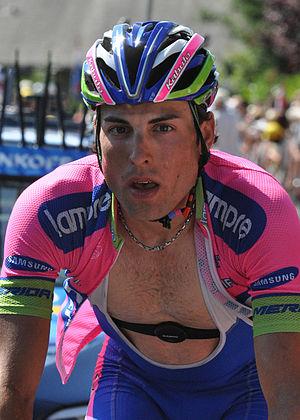
Etape 20 (Annecy – Annecy-Semnoz) du Tour de France 2013
Davide Cimolai est un coureur cycliste italien, membre de l'équipe Israel Start-Up Nation.